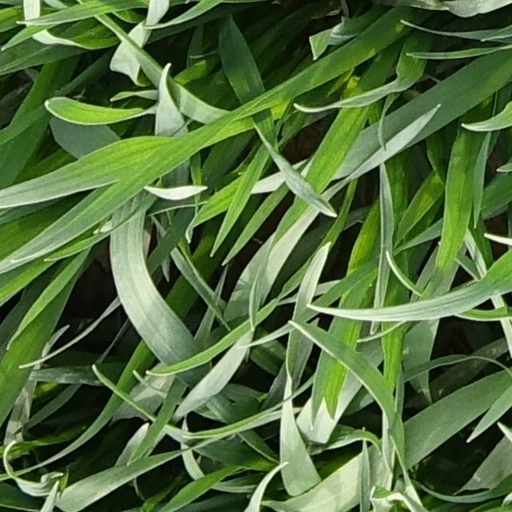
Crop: wheat